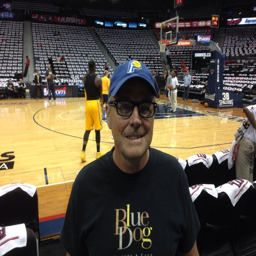
before game against the hawks